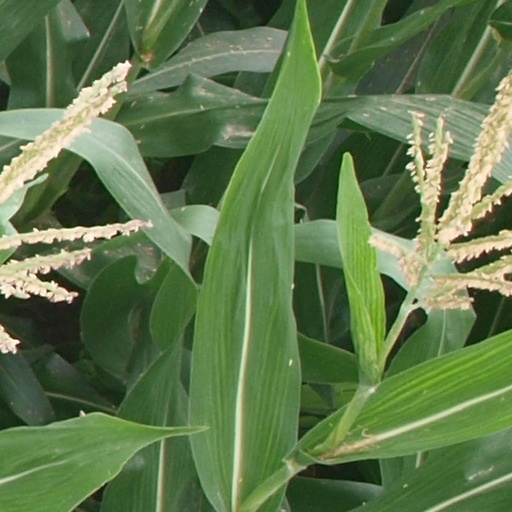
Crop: maize; corn